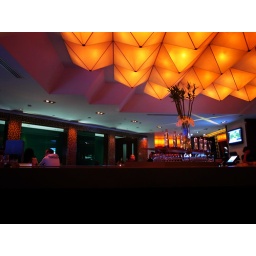
Tomorrow Square is the fifth tallest building in Shanghai. The lounge bar of JW Marriott is on its 40th floor.